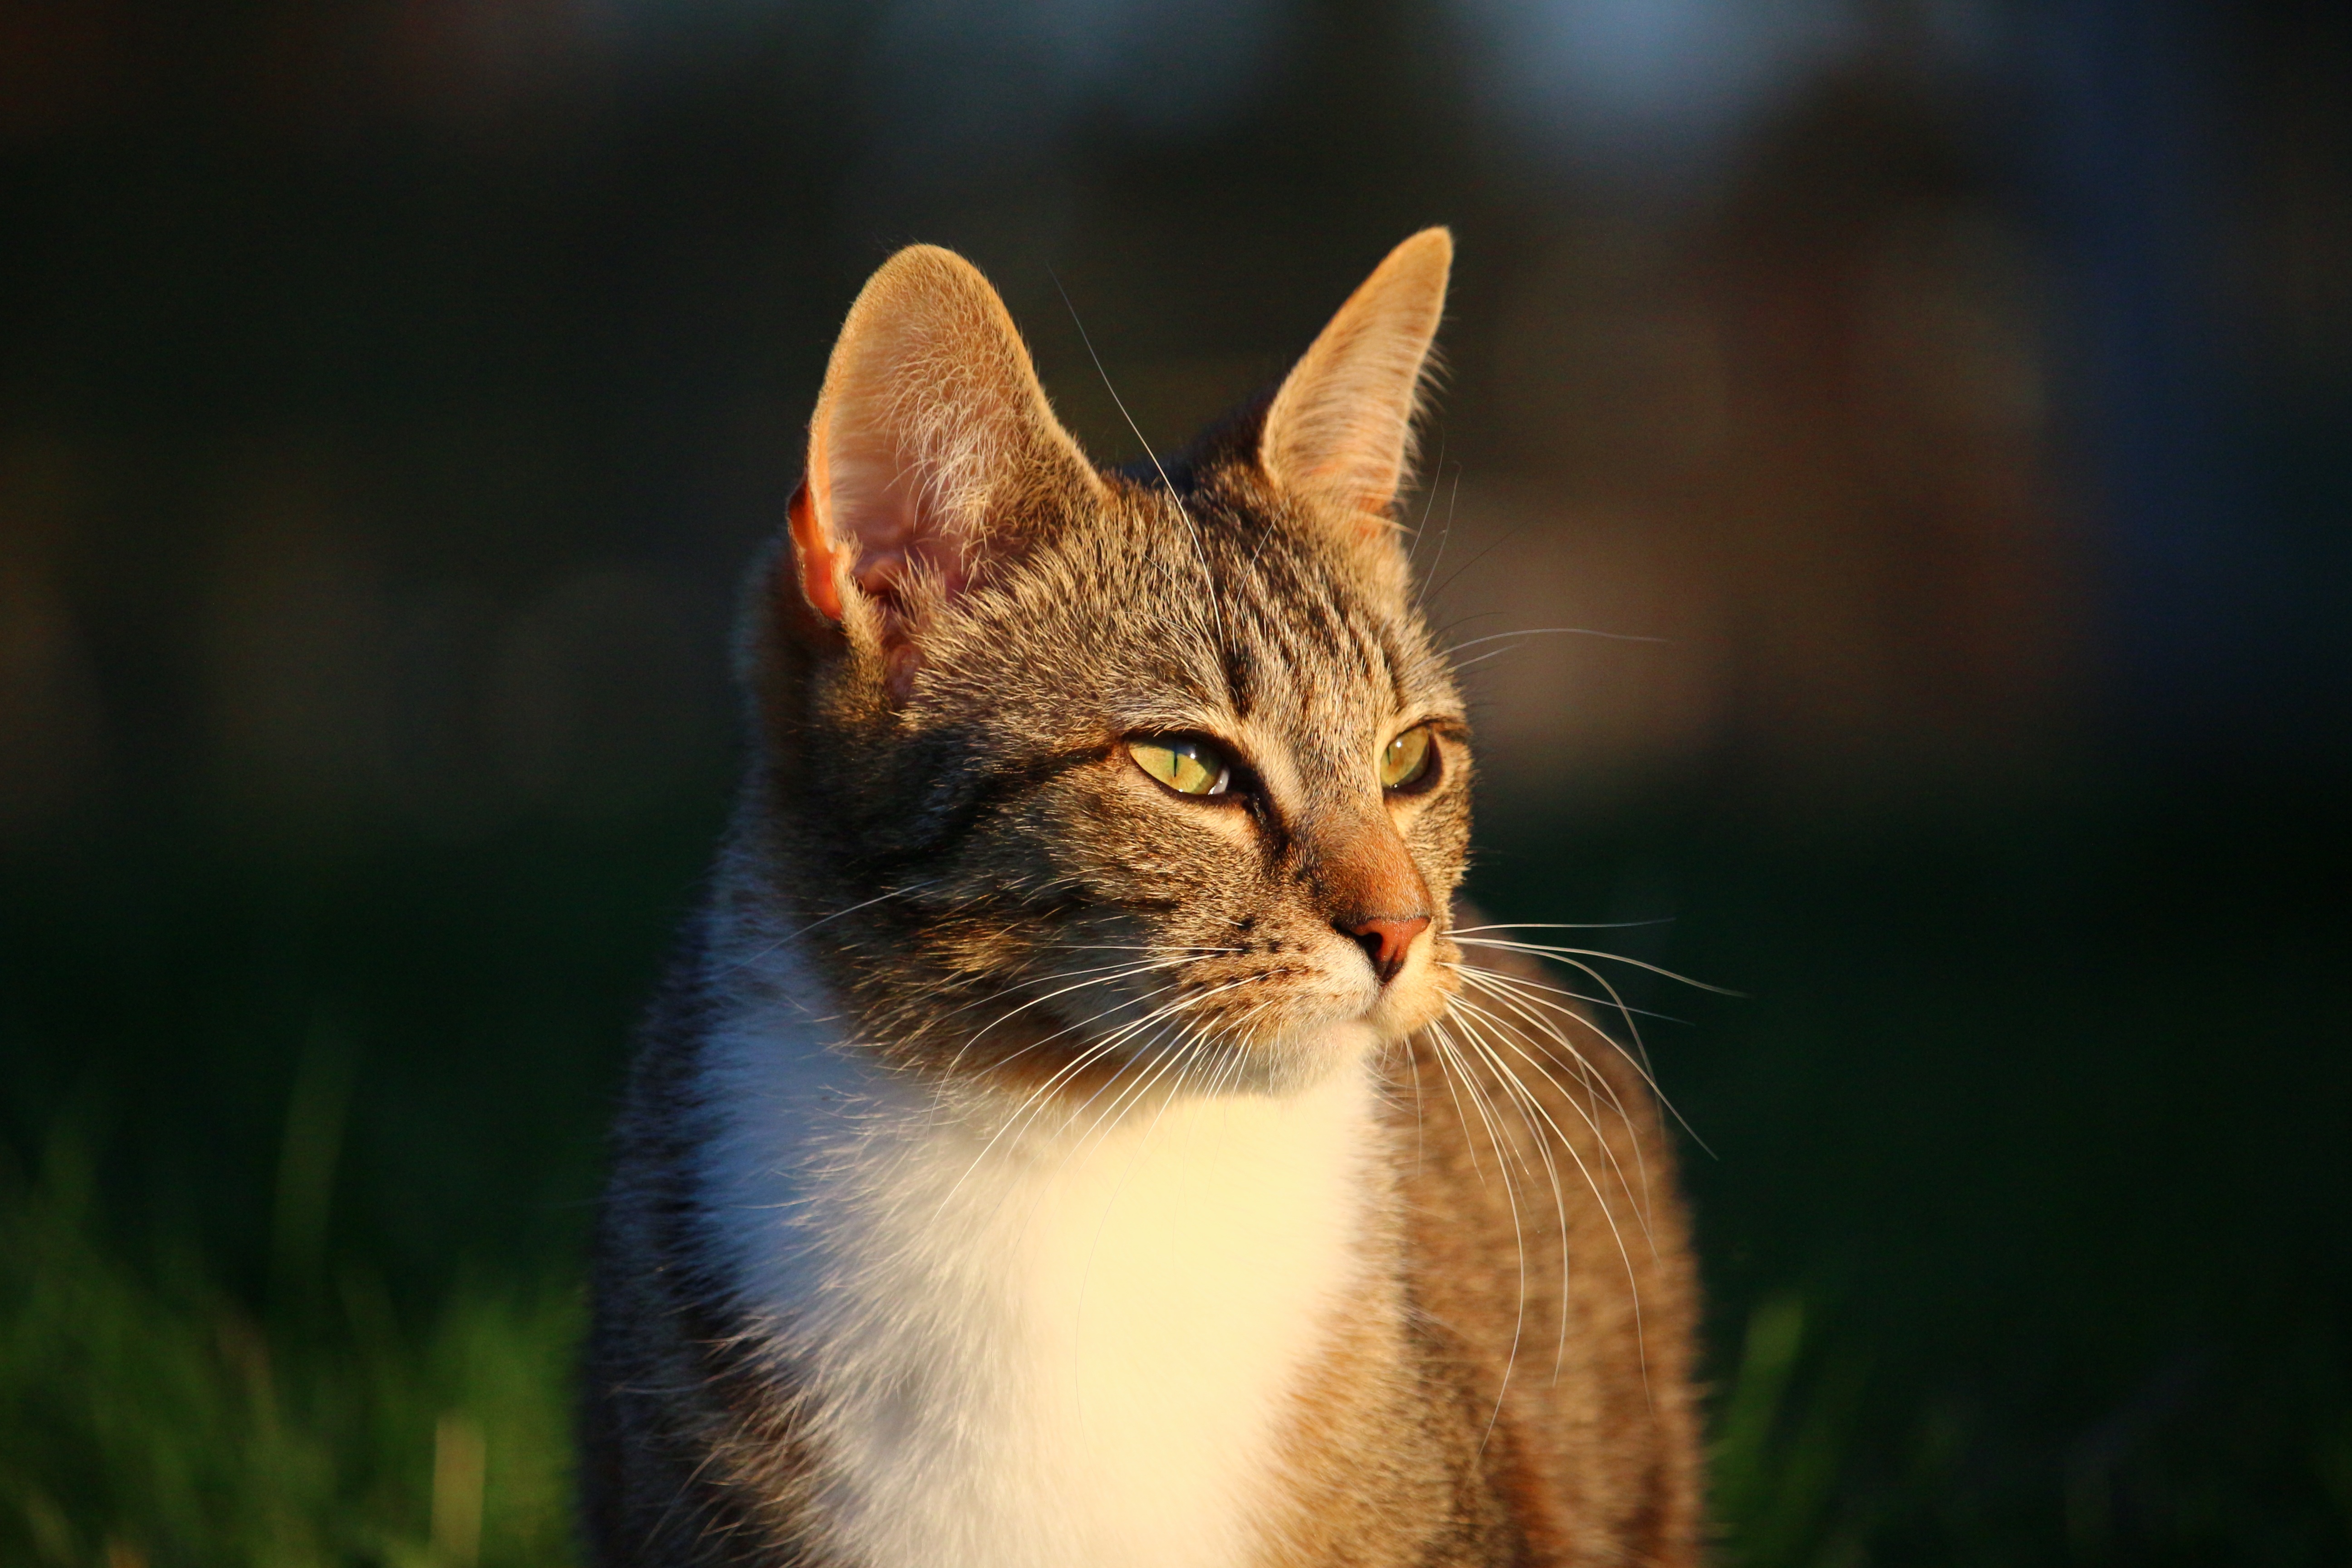
kitten, cat, mammal, fauna, close up, nose, whiskers, vertebrate, mieze, mackerel, tiger cat, european shorthair, wild cat, small to medium sized cats, cat like mammal, domestic short haired cat, rusty spotted cat